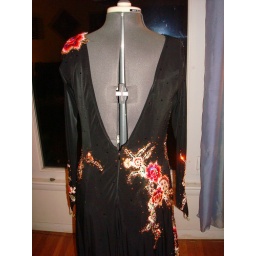
Black smooth dress with flowers by Dore Designs, Back Detail - $1400